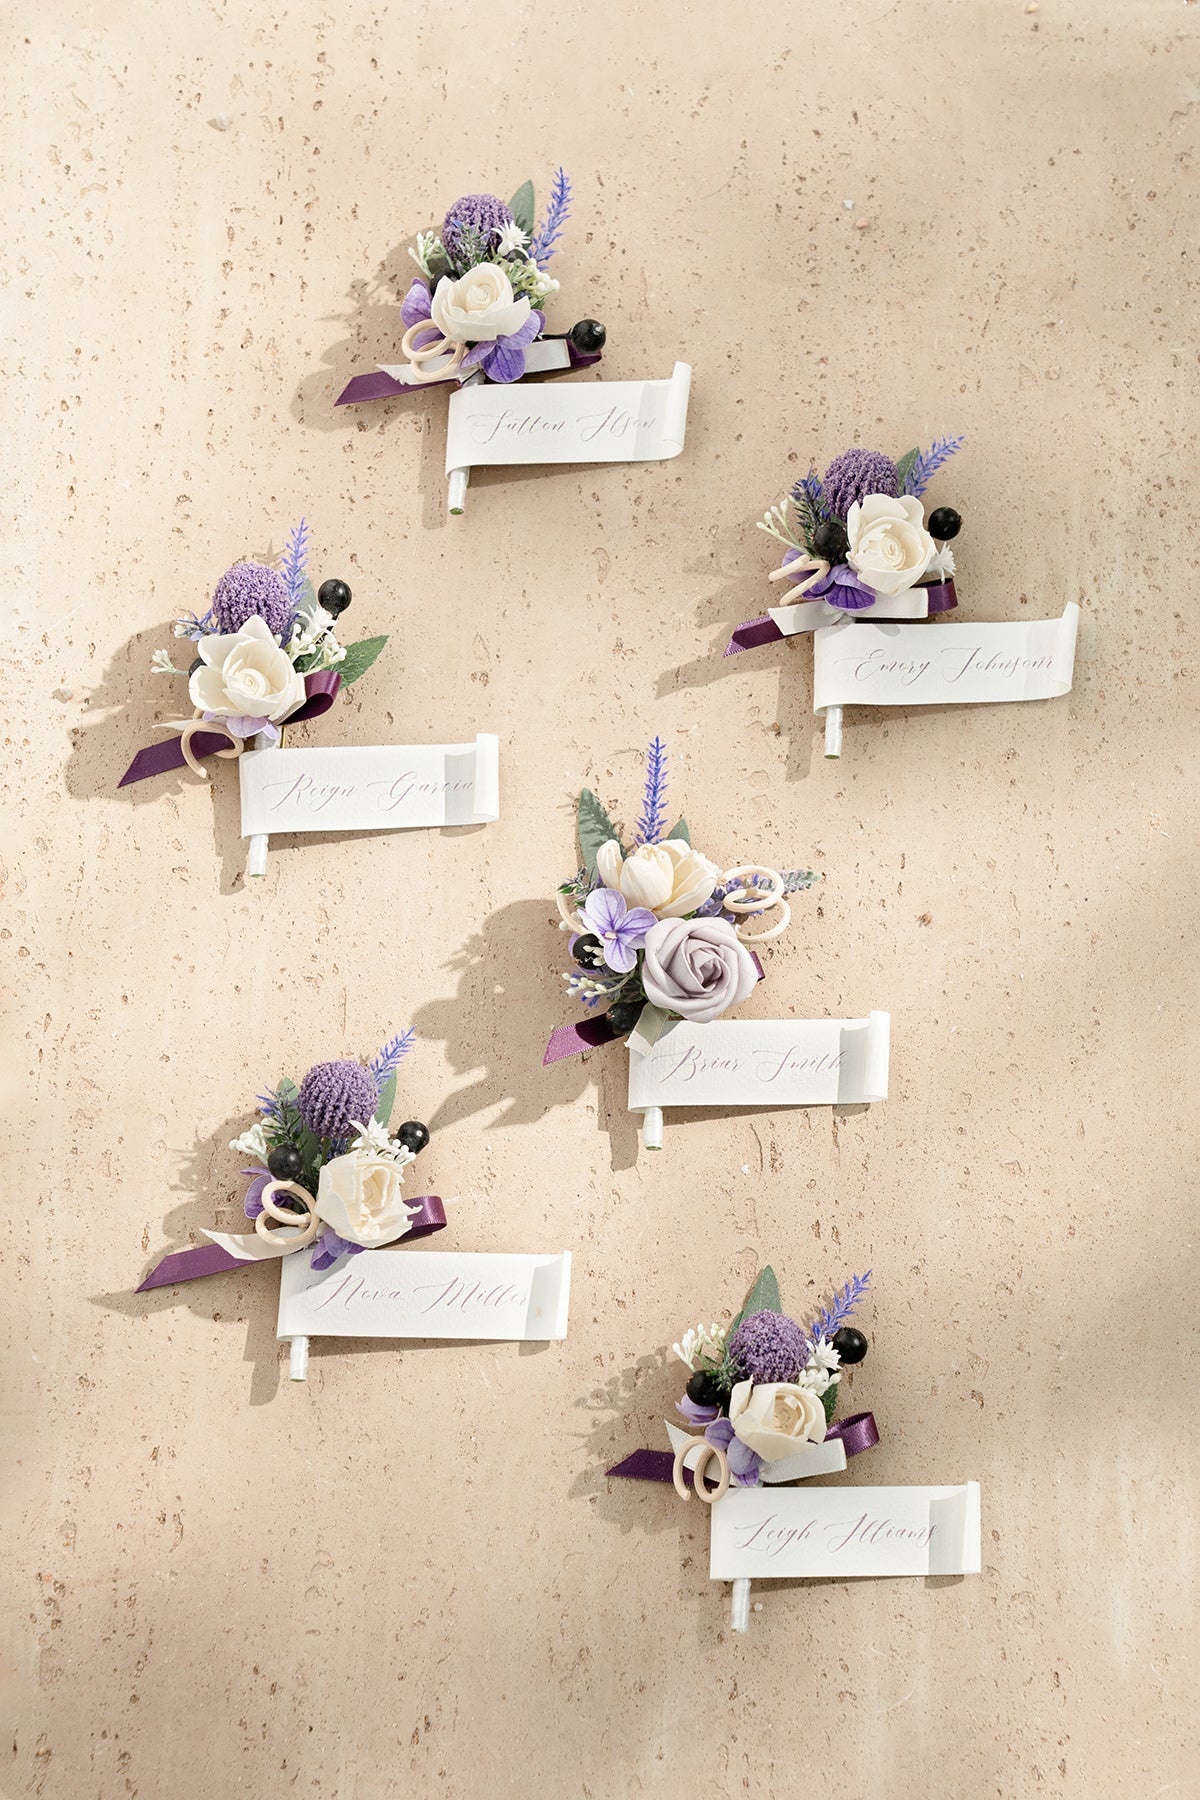
Boutonnieres in French Lavender & Plum
Details Ideal for a lavender-themed wedding, this collection exudes peacefulness and elegance with its romantic lavender and white flowers that add a touch of tranquility to the serene countryside setting. Size Each piece is approx. 2.7" W x 4.7" H Package Groom Boutonniere x1,Groomsmen Boutonniere x5, with 6 Boutonniere pins Material -Silk/foam flowers: Lavender, Hydrangea, Lotus, Camellia, Stone Millet Flower -Silk greenery: Rattan, Olive Leaf, Rose Leaves Note - Some flowers may arrive out of shape from shipping, but you can easily refresh them by hand or with a steamer. - Long-term exposure to sunlight, heat, humidity, rain, and other weather conditions might change your flowers’ color and shape. Store your flowers in a cool, dry place until you’re ready for the aisle.
Brand: ORKP
Category: Religious & Ceremonial > Wedding Ceremony Supplies